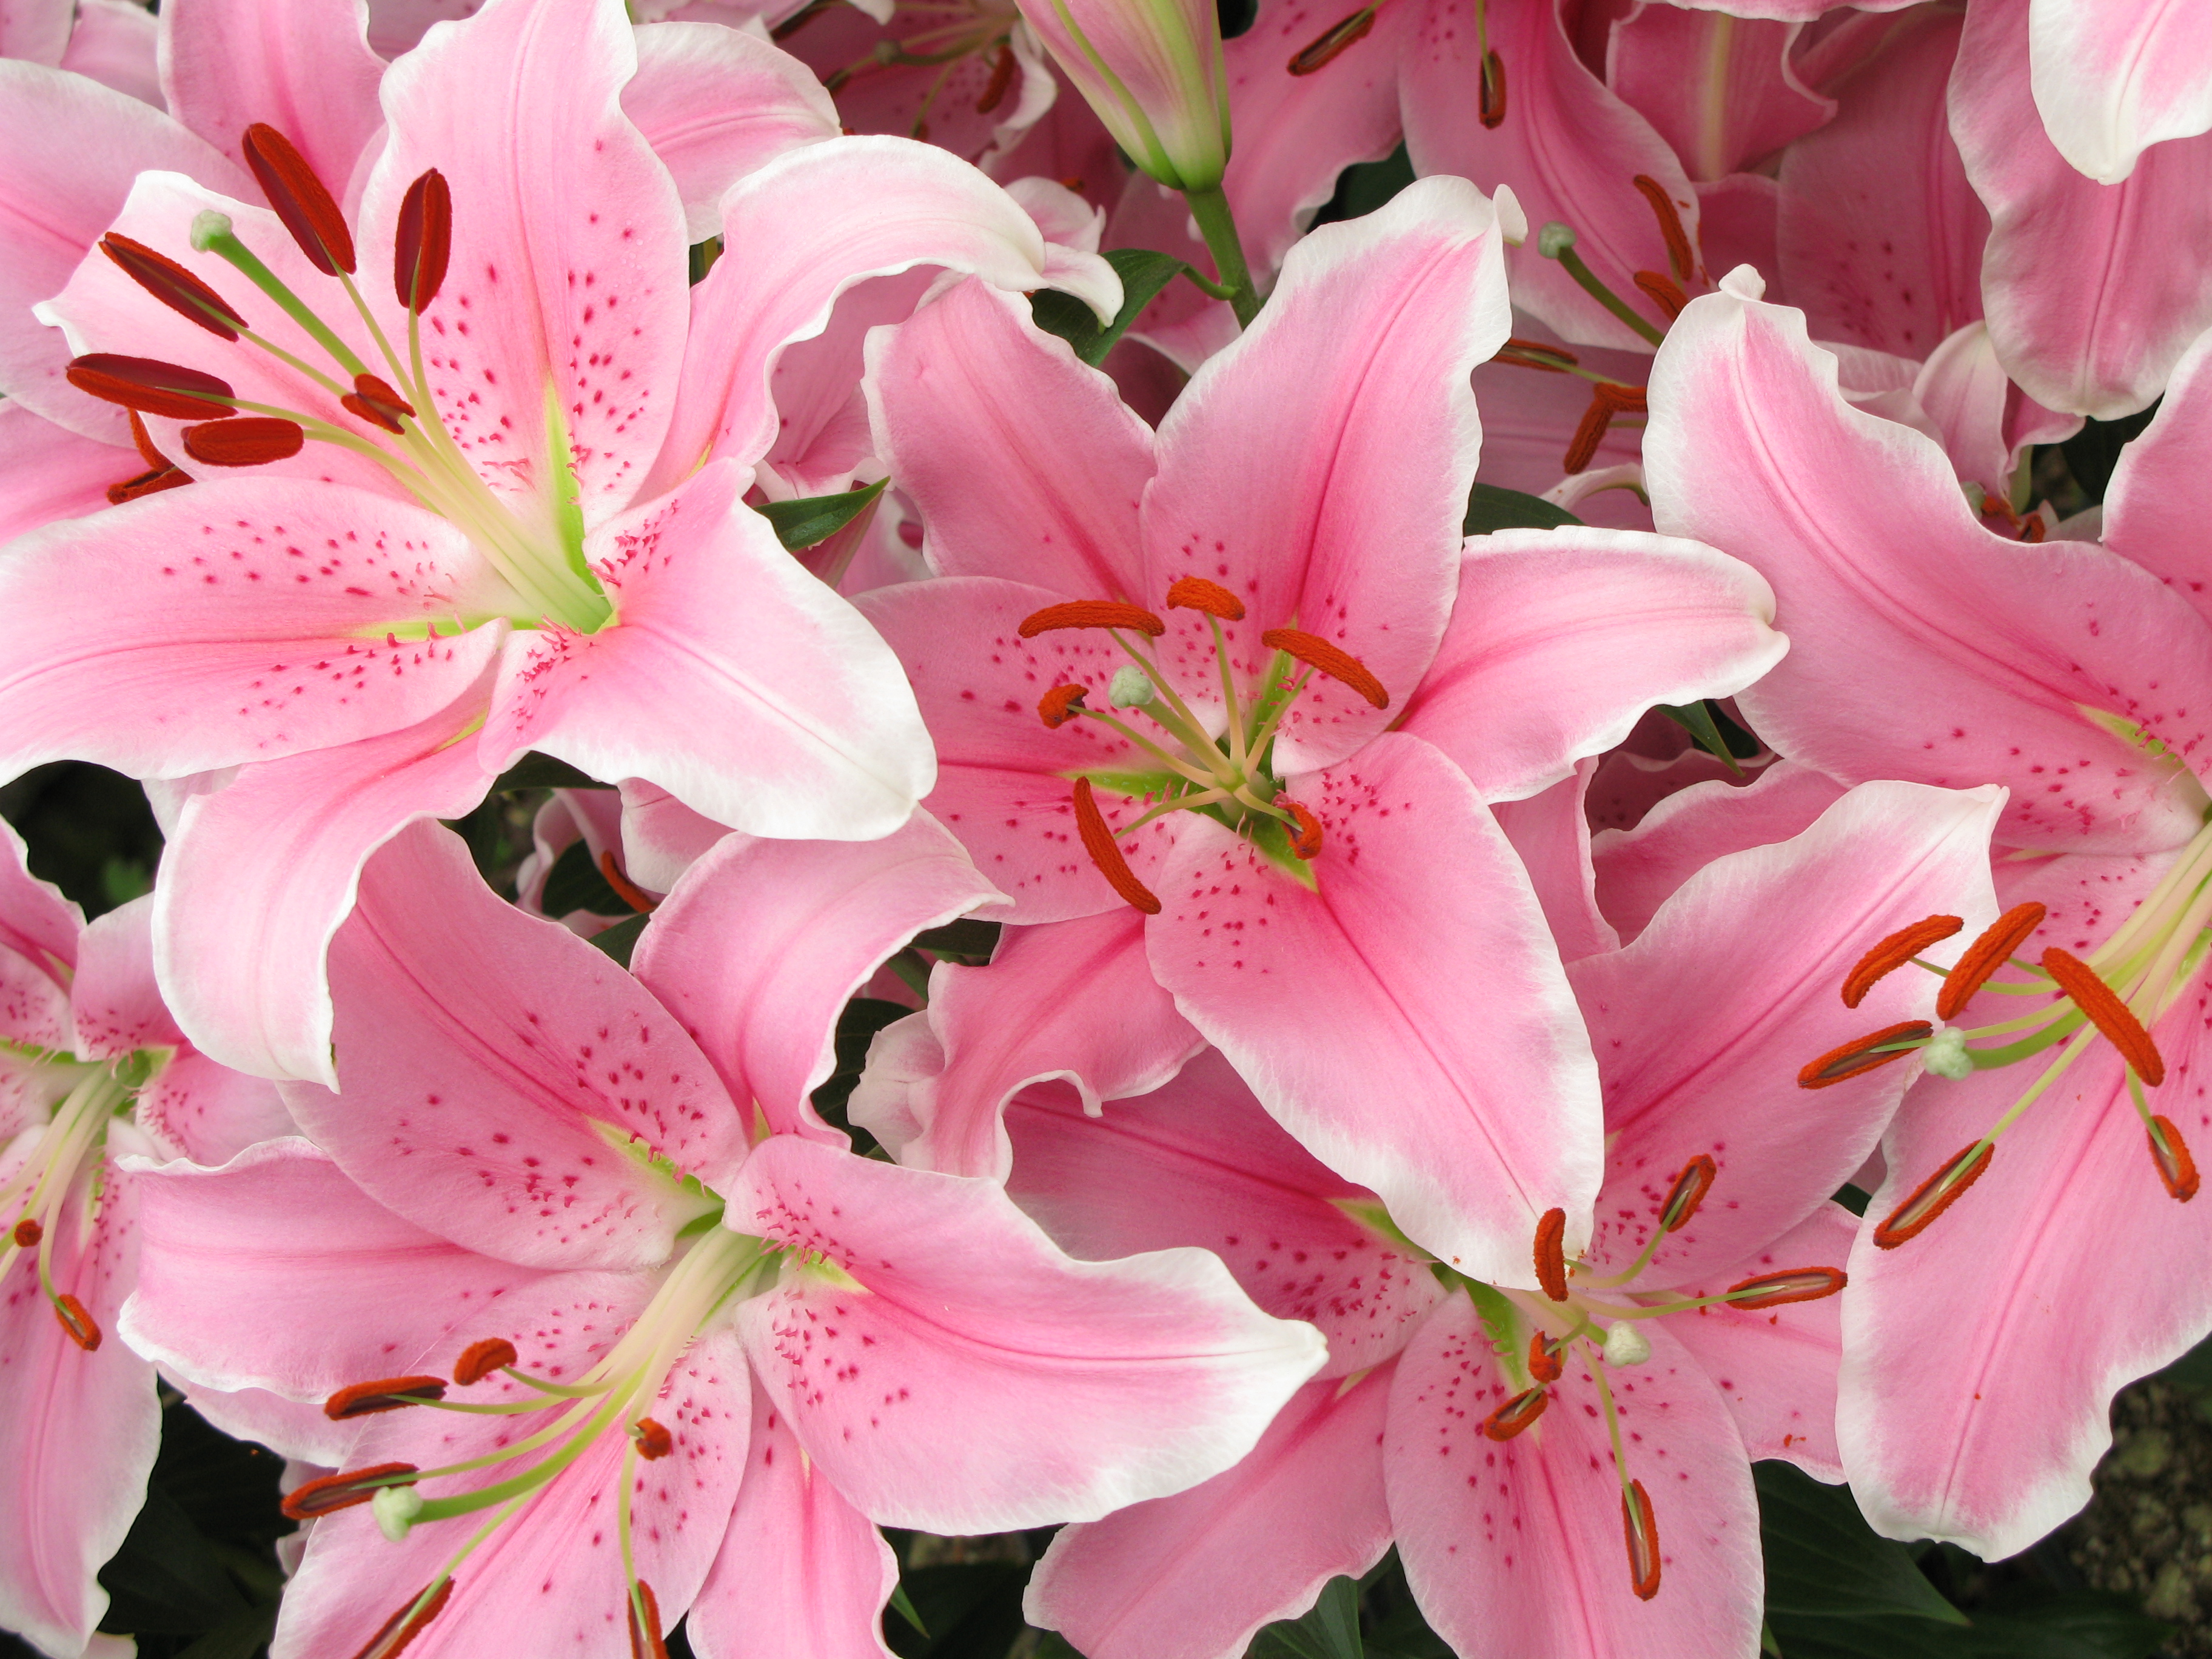
blossom, plant, flower, petal, high, pink, cool image, shrub, hires, lily, flowerpicturesnolimits, hi, res, lilium, g7, flowering plant, lily family, peruvian lily, woody plant, land plant, alstroemeriaceae